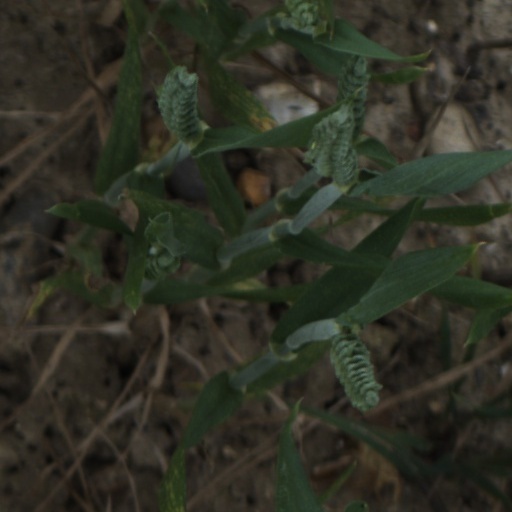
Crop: wheat